Douglas SBD Dauntless

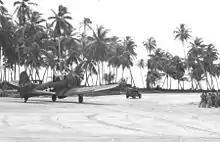
A-24B taxiing at Makin Island, 1943

U.S. Navy and Marine Corps SBDs saw their first action at Pearl Harbor, when most of the Marine Corps SBDs of Marine Scout Bombing Squadron 232 (VMSB-232) were destroyed on the ground at Ewa Mooring Mast Field. Most U.S. Navy SBDs flew from their aircraft carriers, which did not operate in close cooperation with the rest of the fleet. Most Navy SBDs at Pearl Harbor, like their Marine Corps counterparts, were destroyed on the ground. On 10 December 1941, SBDs from sank the Japanese submarine "I-70". In February–March 1942, SBDs from the carriers , , and , took part in various raids on Japanese installations in the Gilbert Islands, the Marshall Islands, New Guinea, Rabaul, Wake Island, and Marcus Island.